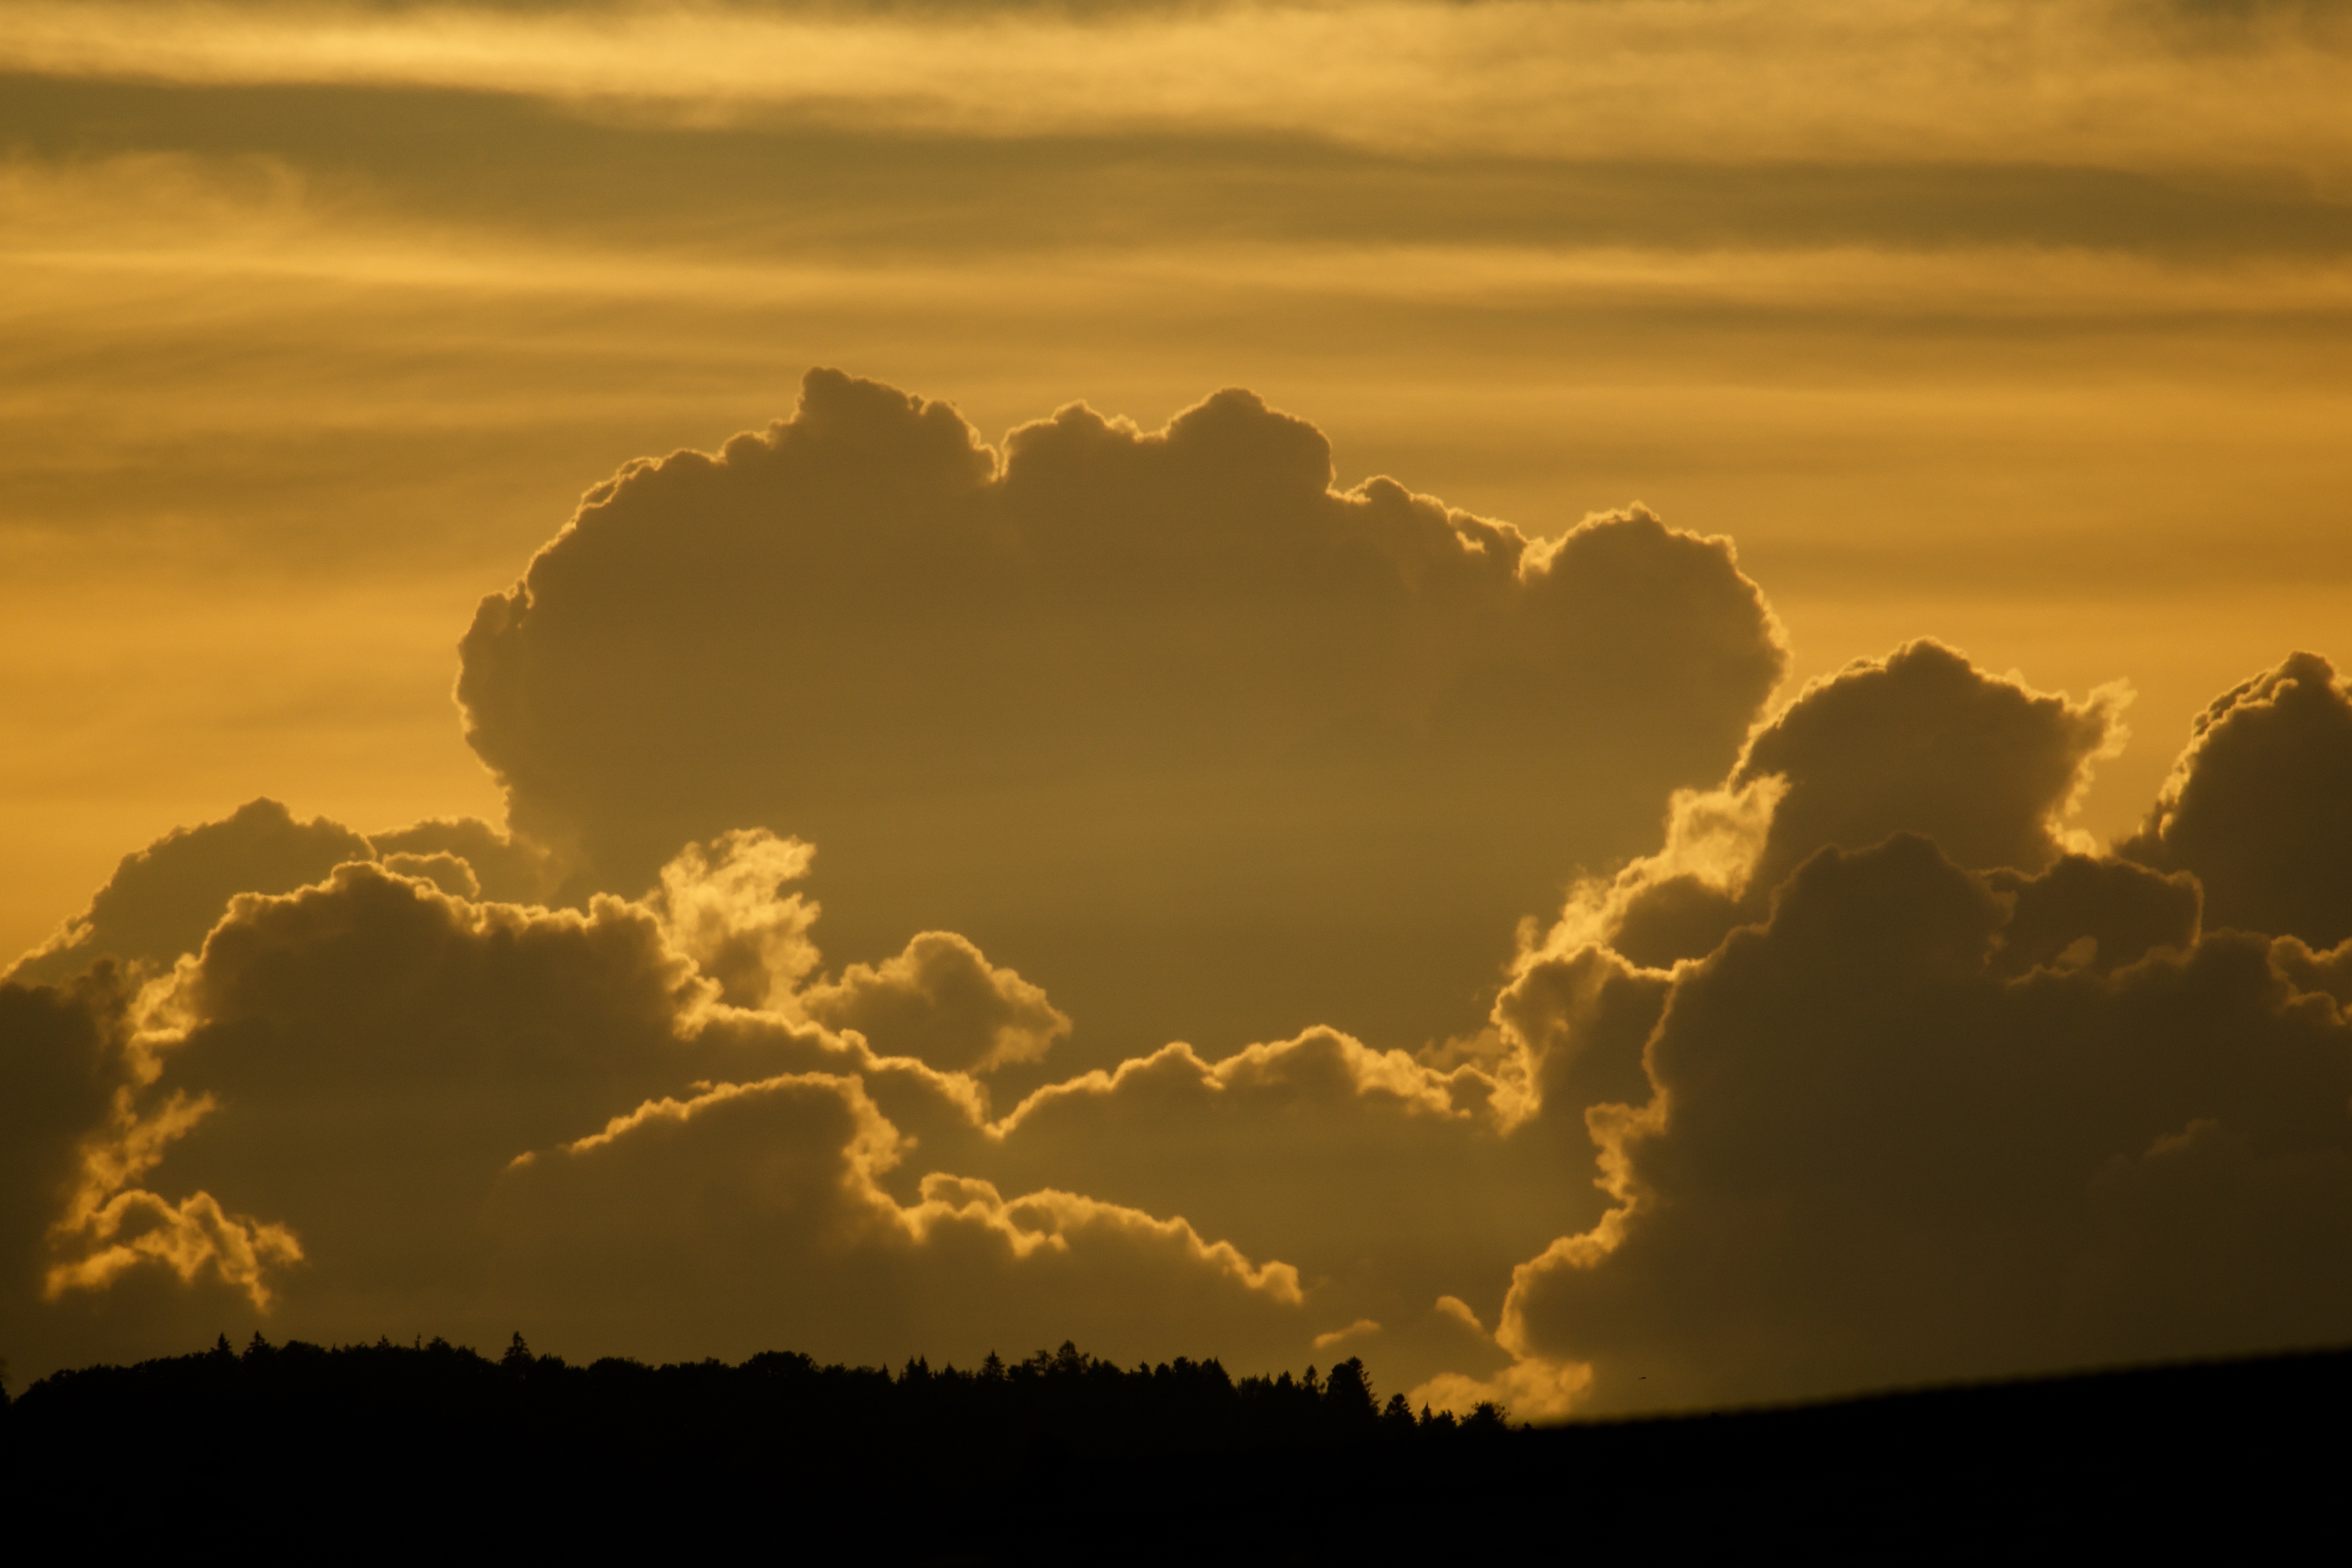
horizon, cloud, sky, sunrise, sunset, sunlight, morning, dawn, atmosphere, dusk, evening, twilight, cumulus, plain, clouds, thunderstorm, afterglow, meteorological phenomenon, red sky at morning